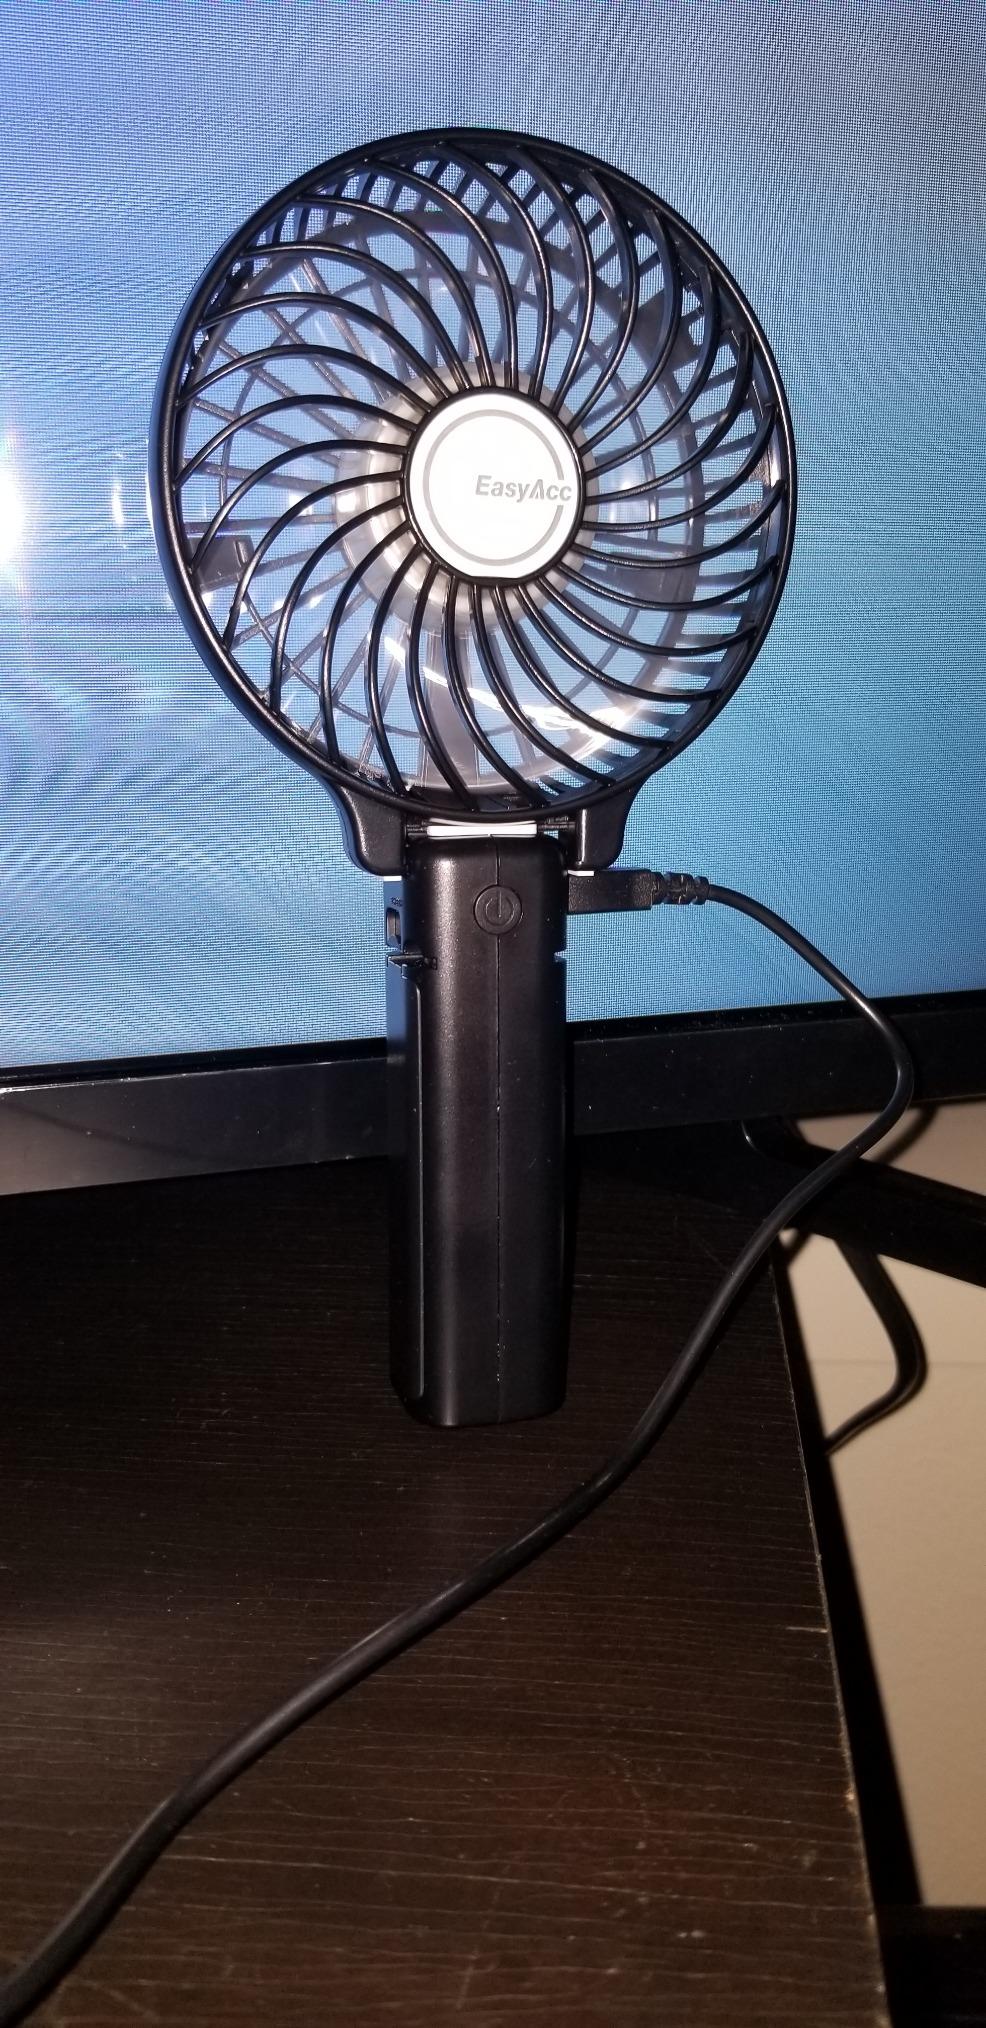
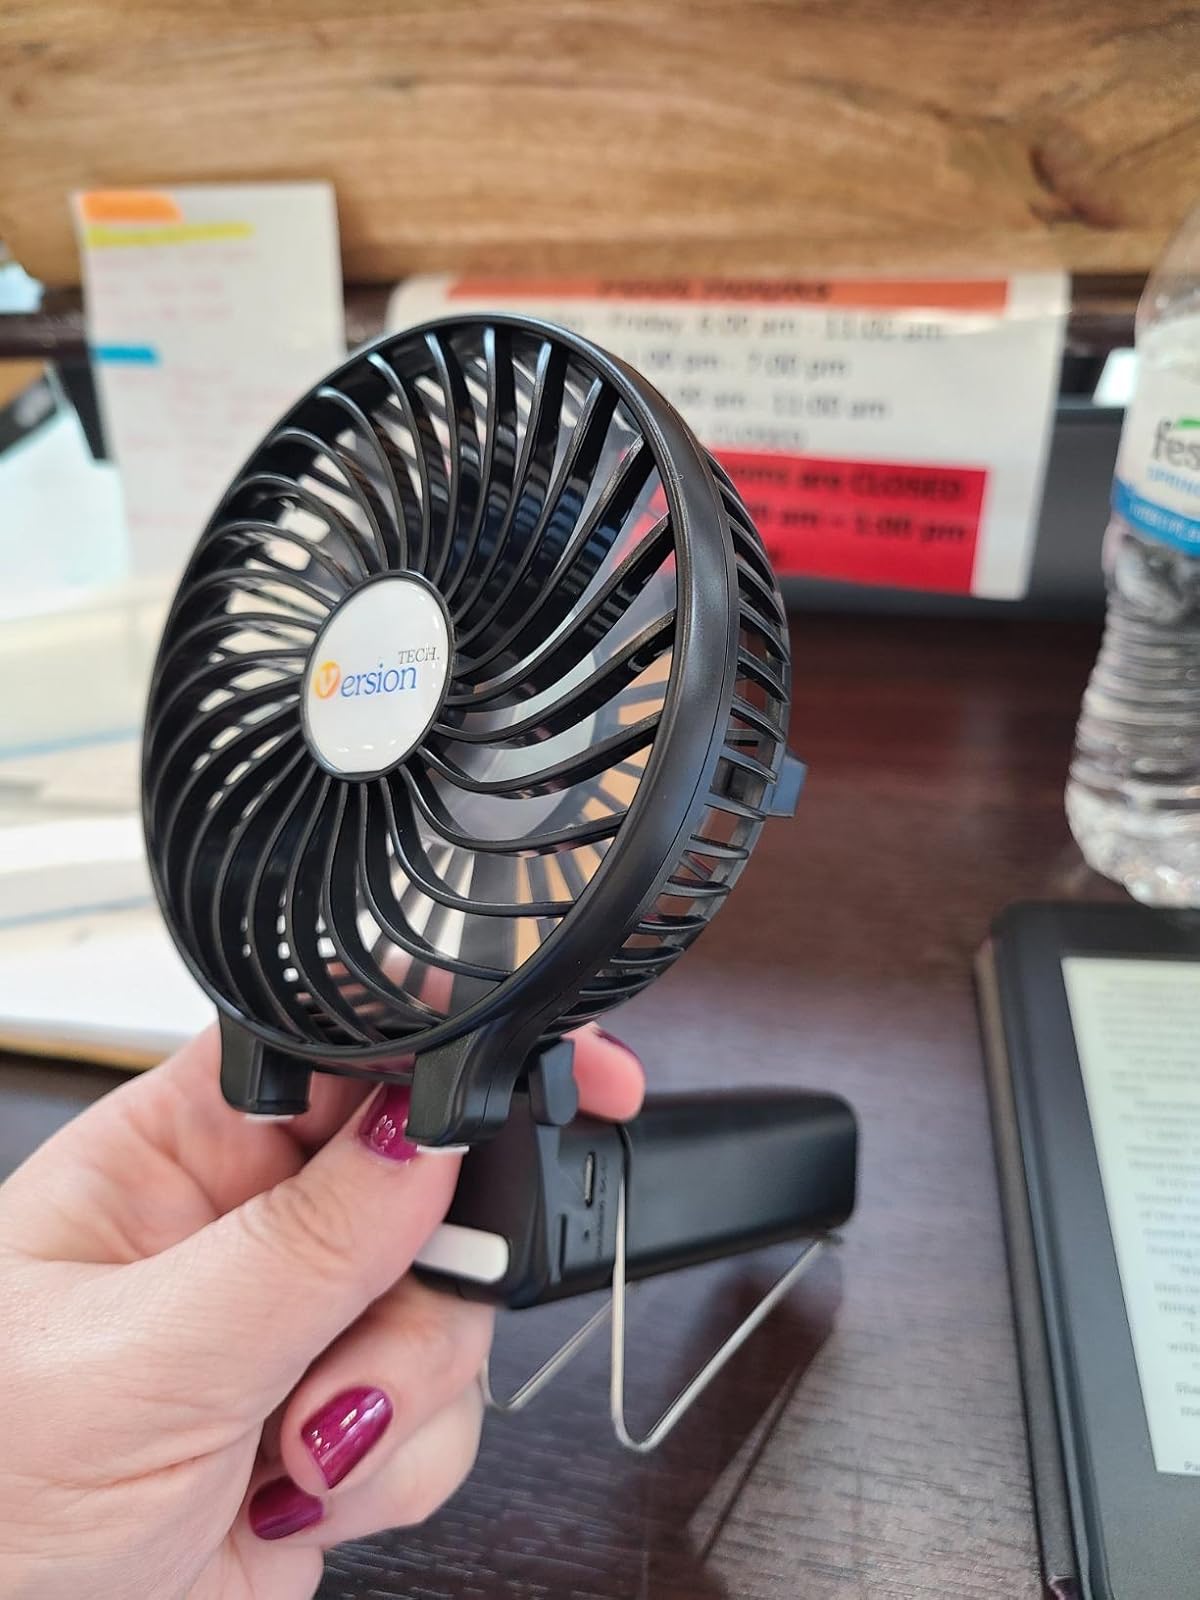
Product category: fan
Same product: no